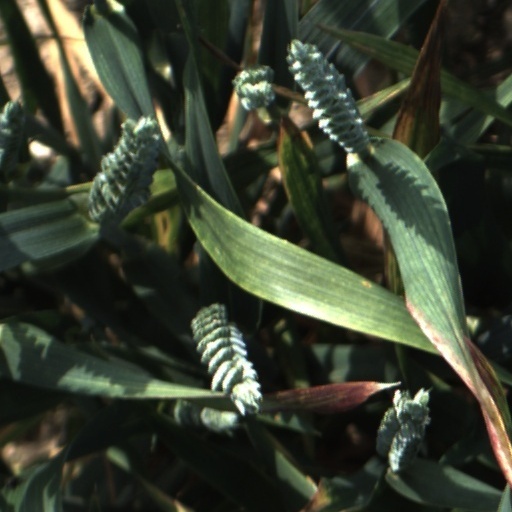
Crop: wheat